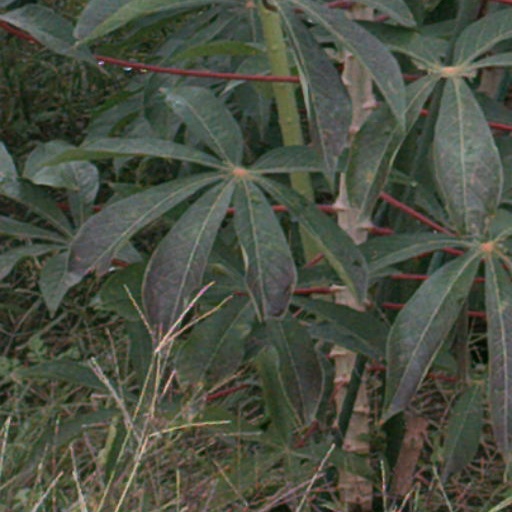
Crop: cassava